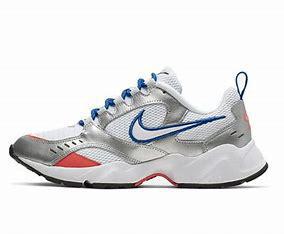
Brand: Nike
Model: Air Heights